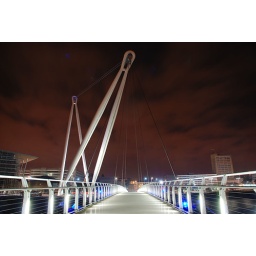
The foot bridge crossing the river Usk in Newport.